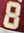
Number: 8